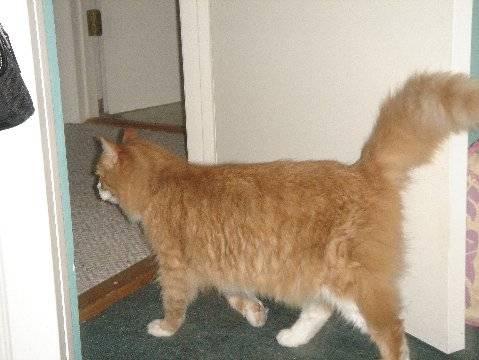
Label: cat